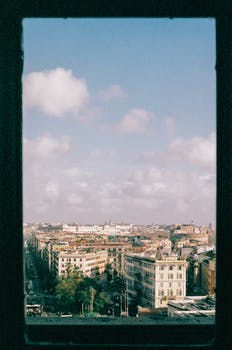
Label: No Watermark